Evolution Championship Series

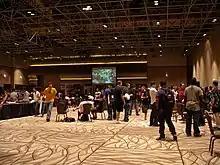
A crowd in the main hall on day 2 of Evo 2009

Evo 2009 took place on July 17 to 19. Held at the Rio Convention Center, in Las Vegas, Nevada, the tournament itself would feature six games on its official roster: "Soulcalibur IV", "Guilty Gear XX: Accent Core", "Marvel vs. Capcom 2", "", "Super Street Fighter II Turbo HD Remix" and "Street Fighter IV". Notably, the newly released "Street Fighter IV" increased Evo attendance by a considerable margin, and the tournament for it alone boasted more than 1000 participants, almost three times that of the tournaments for the other games.